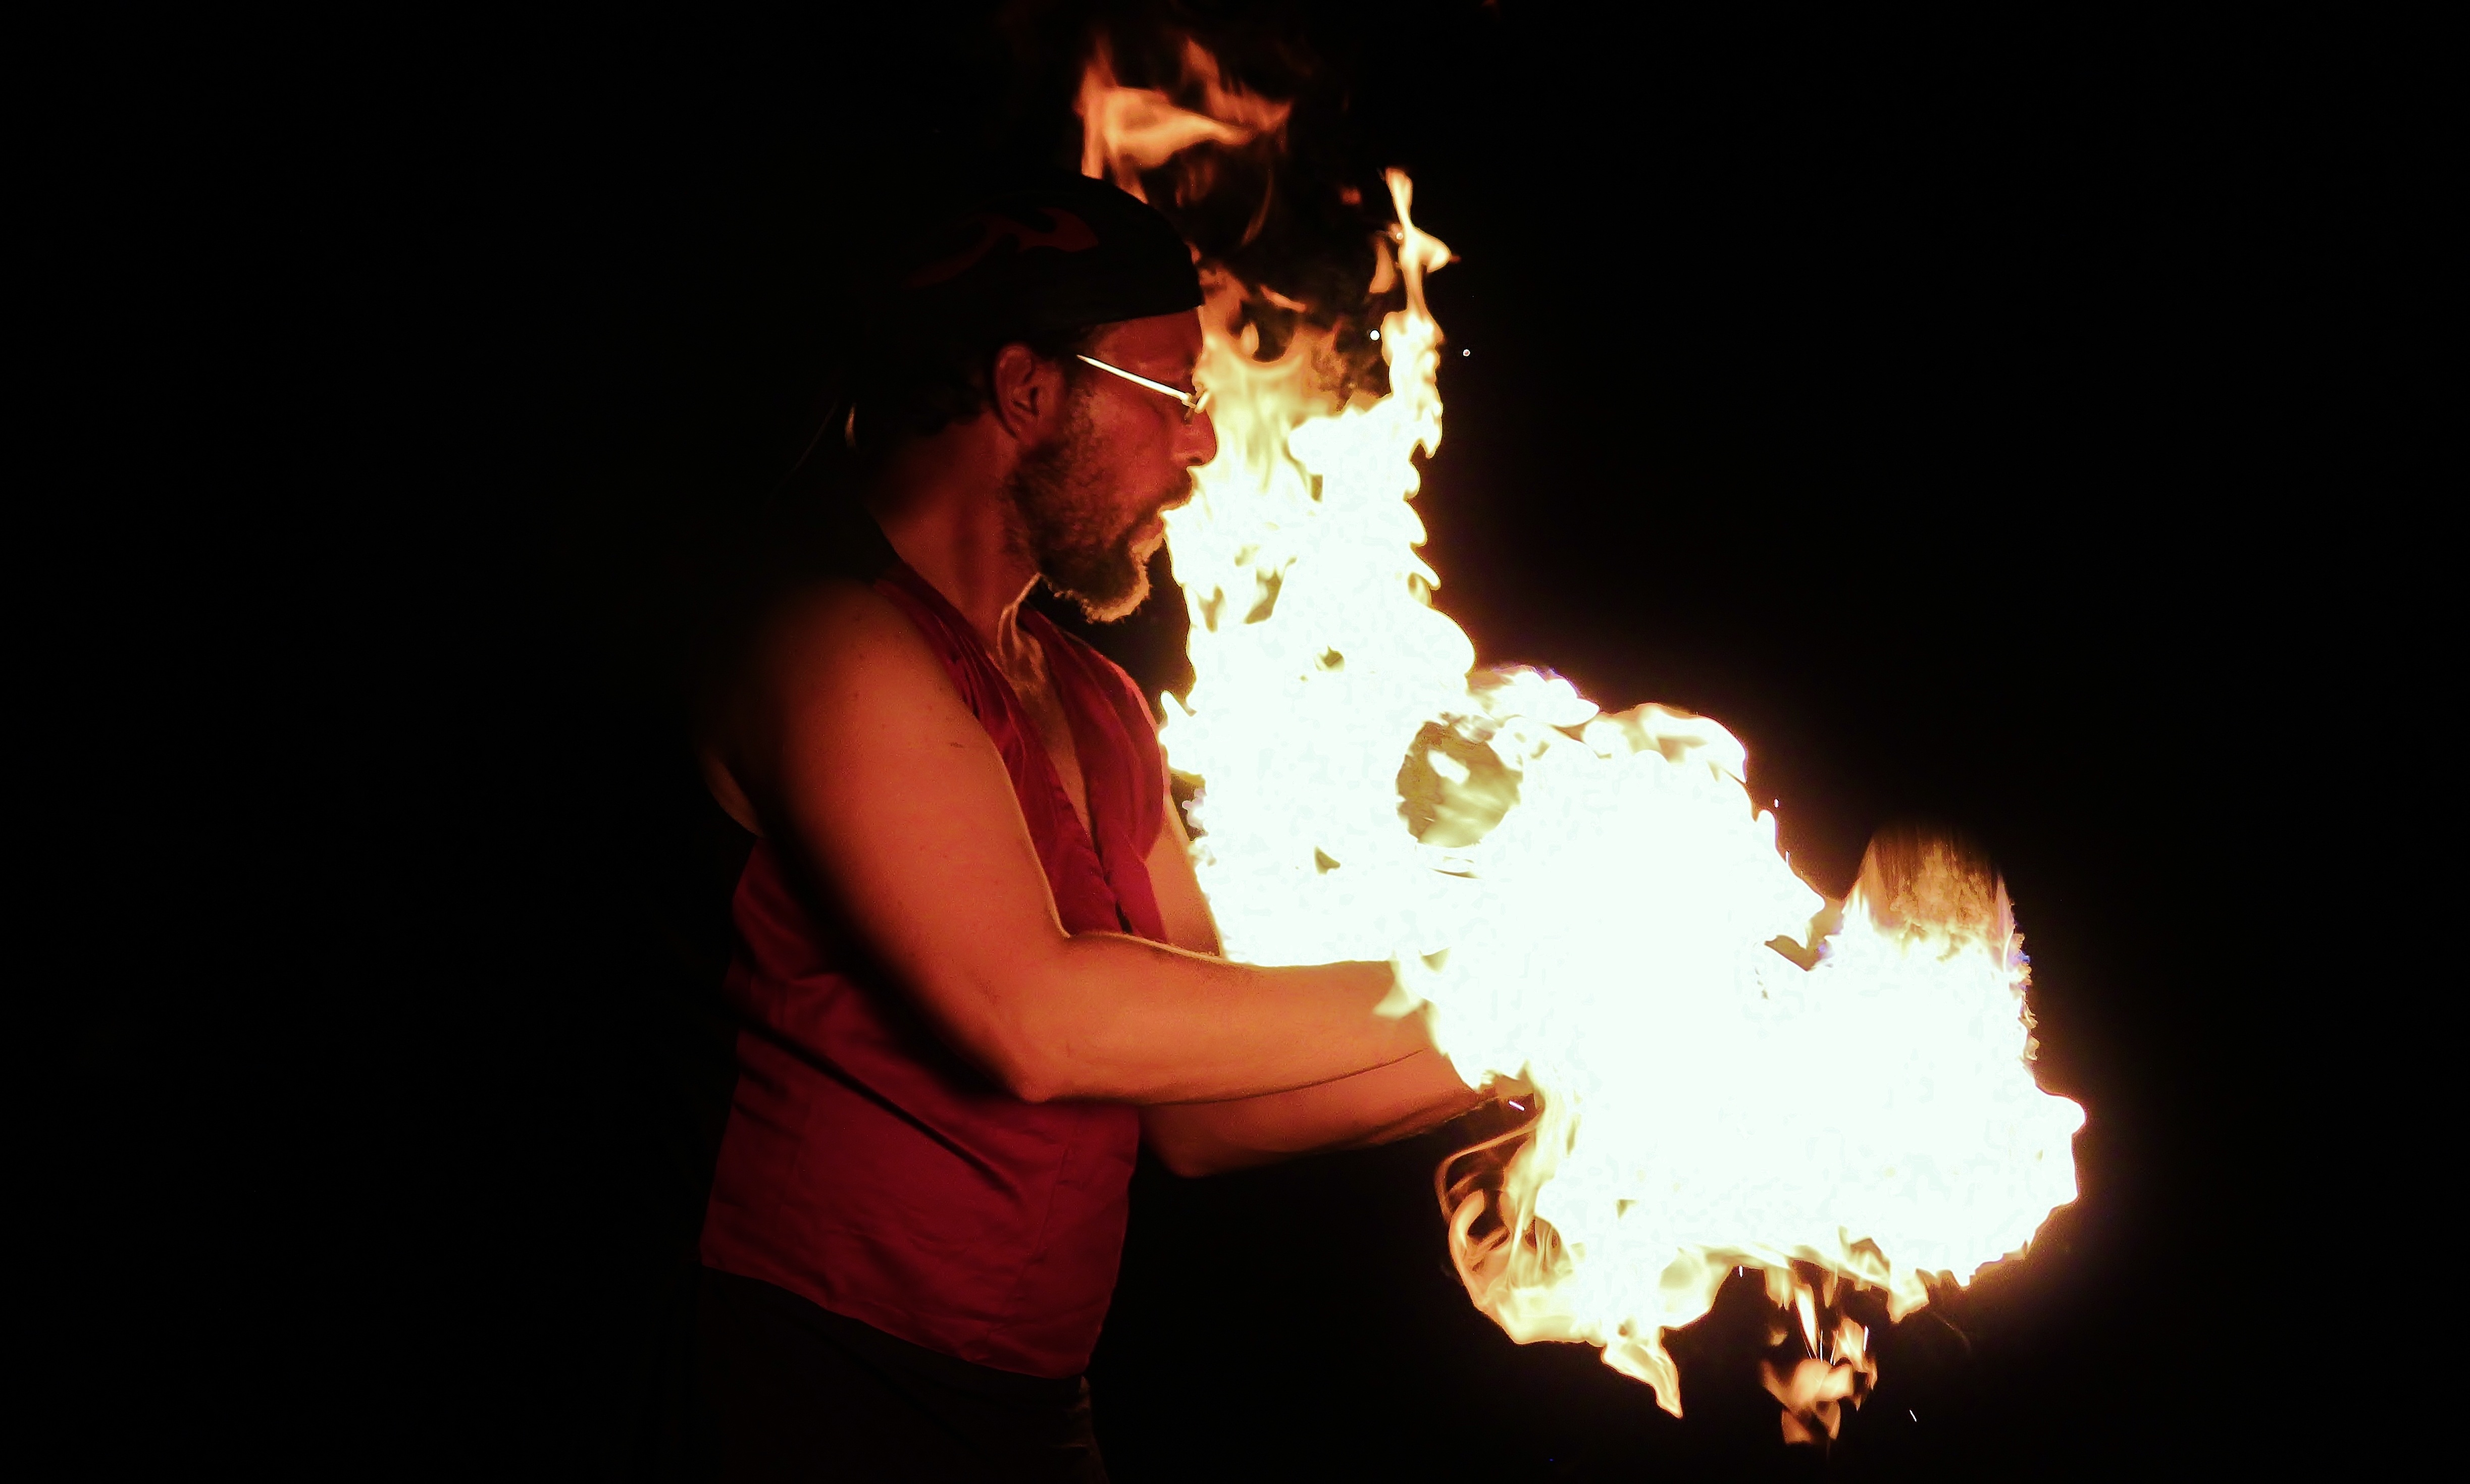
man, silhouette, light, sparkler, balance, artist, flame, fire, darkness, campfire, lighting, bonfire, burn, hot, juggle, body, demonstration, poi, fire show